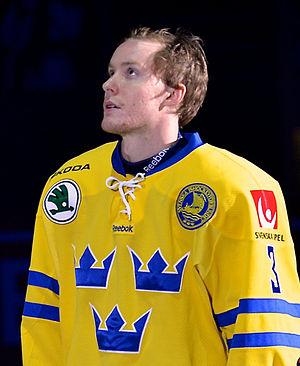
Niclas Burström est un joueur professionnel suédois de hockey sur glace. Il évolue au poste de défenseur.